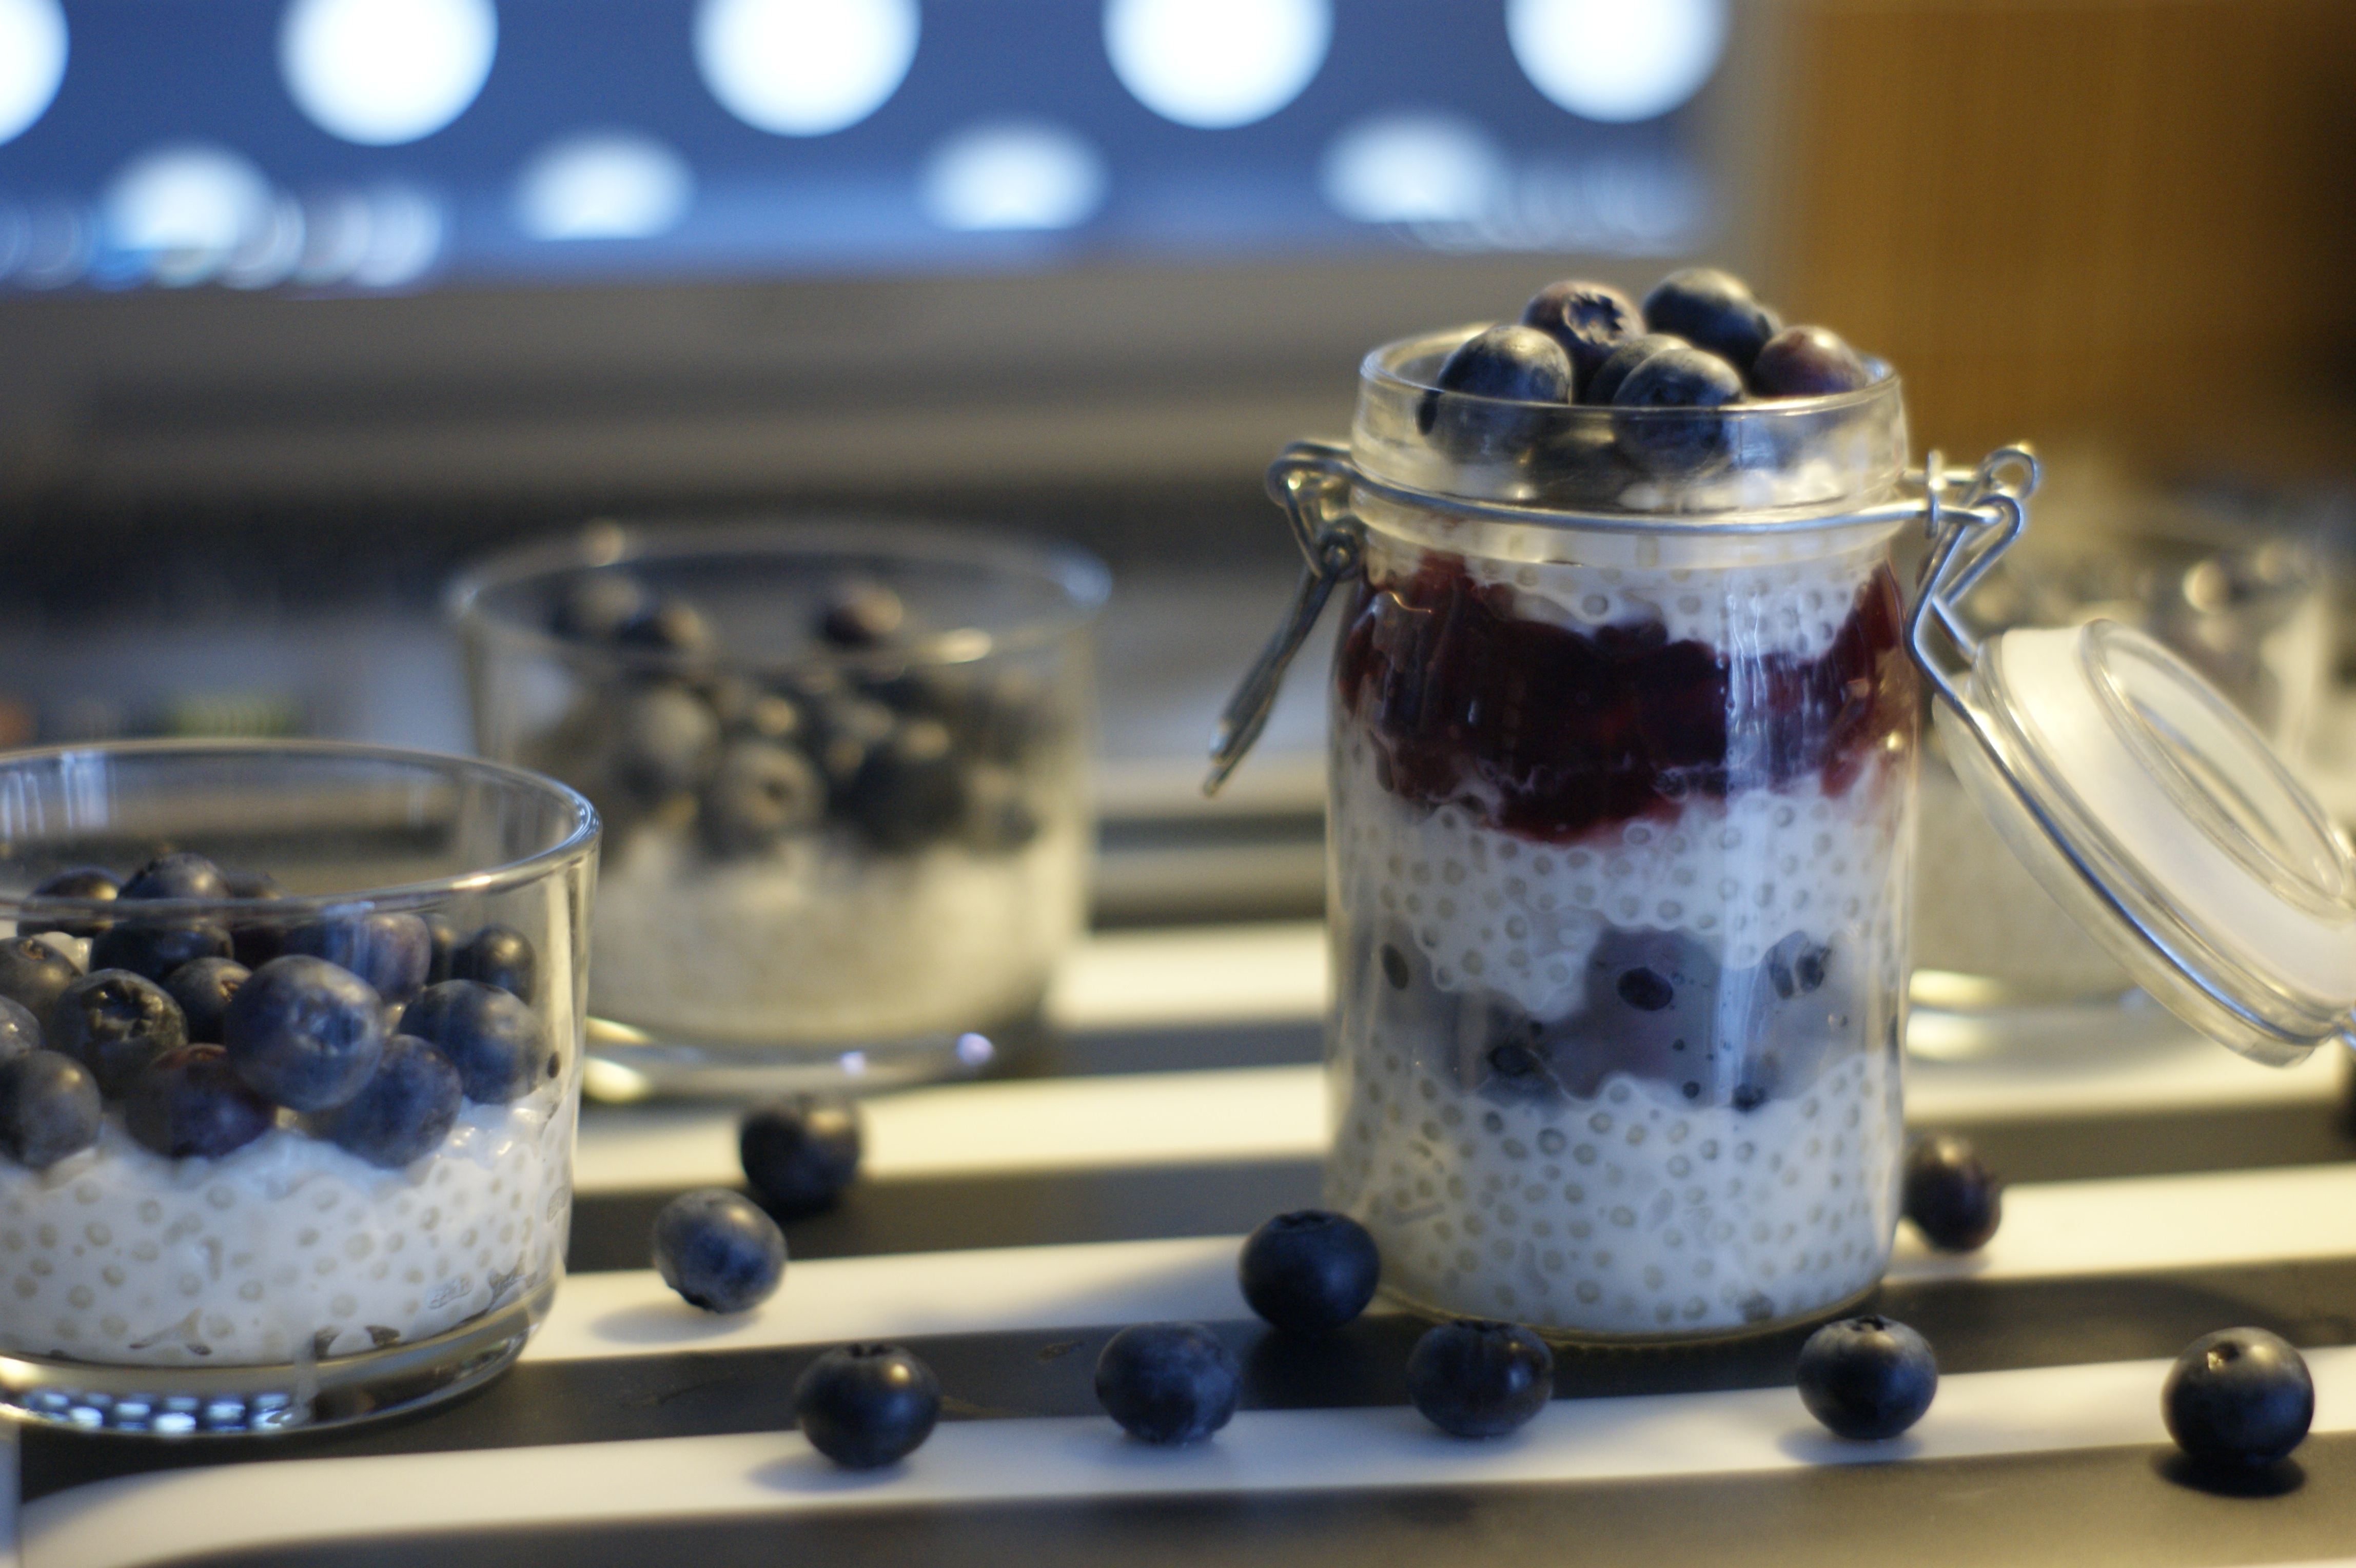
table, fruit, berry, sweet, dish, meal, food, produce, blueberry, drink, breakfast, milk, healthy, dessert, cream, delicious, blackberry, tasty, tapioca